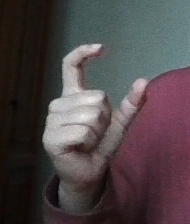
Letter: nun